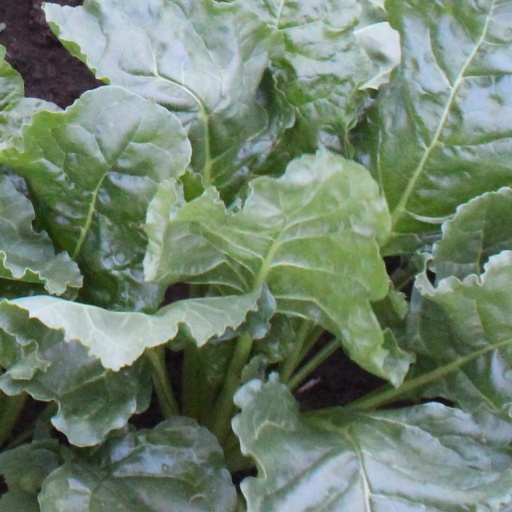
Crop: sugar beet